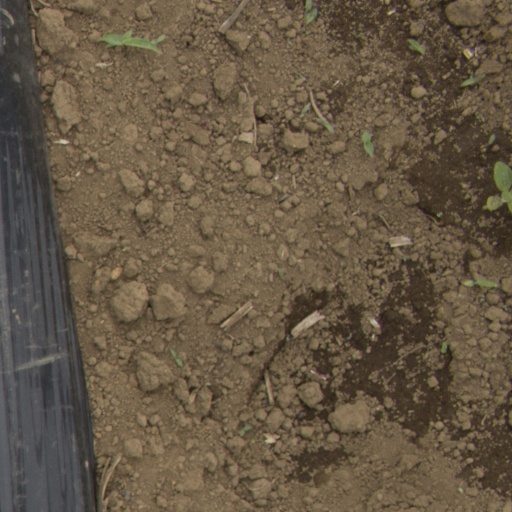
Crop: Jerusalem artichoke